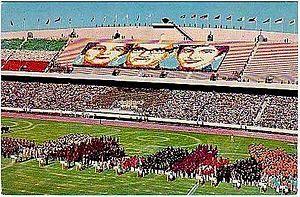
L'équipe d'Iran de football est la sélection de joueurs iraniens représentant le pays lors des compétitions internationales de football masculin, sous l'égide de la Fédération d'Iran de football.
La célébration du 2 500ᵉ anniversaire de la fondation de l'empire perse se réfère à un ensemble de festivités et événements culturels qui ont été organisés en Iran durant l'année iranienne de mars 1971 à mars 1972 et notamment à l'automne 1971. Cette date se réfère à la mort du fondateur de l'empire perse, Cyrus II Le Grand, en -530. Elles sont surtout connues pour les fêtes organisées par le chah d'Iran Mohammad Reza Pahlavi à Shiraz, Pasargades et Persépolis sous le nom de Festival des arts de Shiraz-Persépolis, le reste des célébrations étant moins connues.